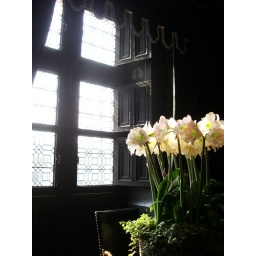
white flowers in the black room of chenonceau